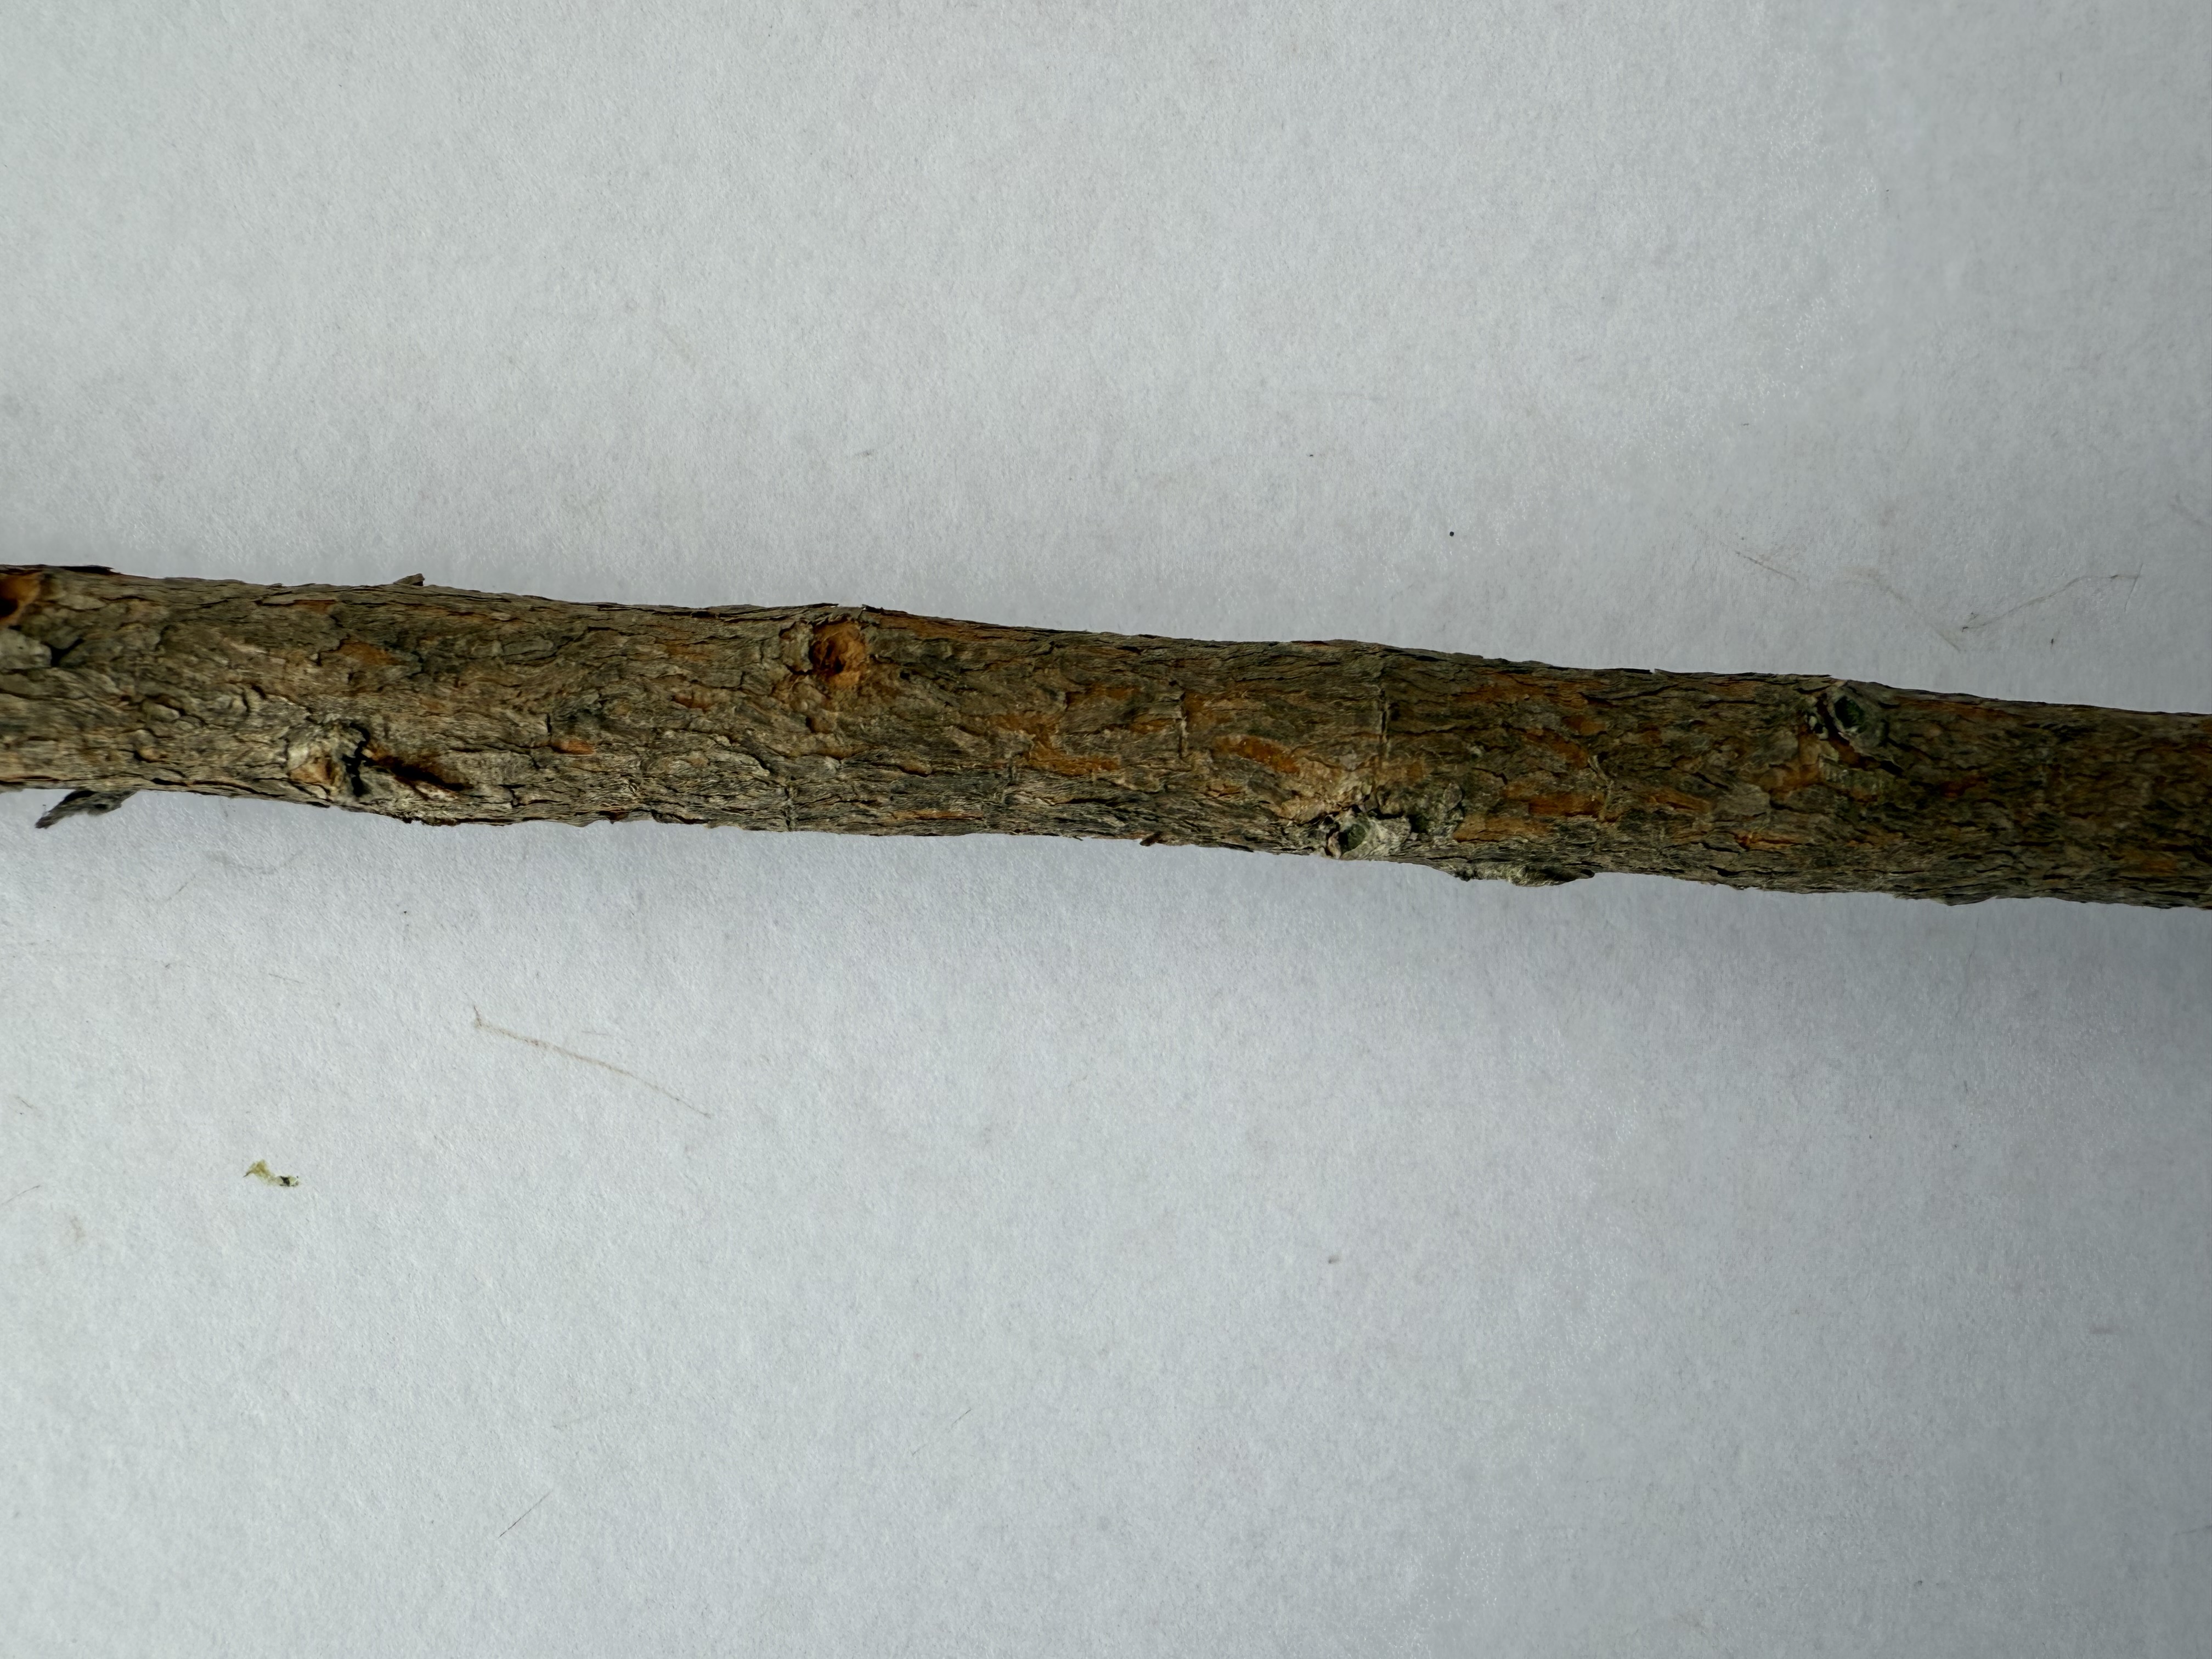
Variety: Feijoa